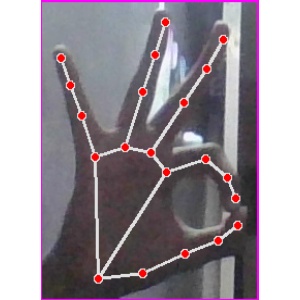
अक्षर: ण